James V. Monaco

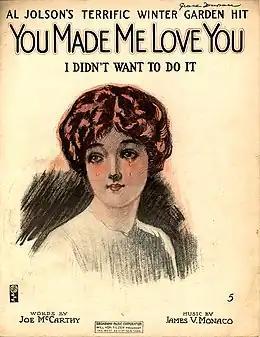
"You Made Me Love You", introduced by Al Jolson in 1913

Monaco was born in Formia, Italy. His family emigrated to the United States when he was six, and he grew up in Albany, New York, where he started playing piano in bars by the age of 18. He relocated to Chicago, where he became known as "Ragtime Jimmie", before moving to New York City in 1910.